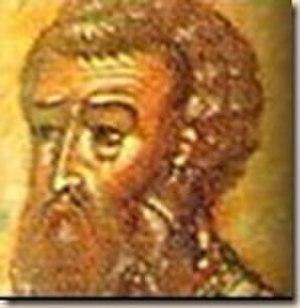
Mara bar Sérapion est l'auteur indiqué en en-tête d'une lettre en syriaque d'un père à son fils conservée dans un manuscrit de la British Library, le Ms. Add. 14 658, daté du VIIᵉ siècle.